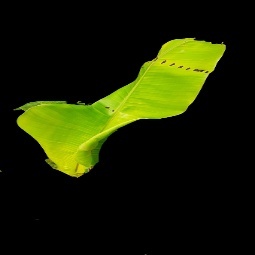
Label: Calcium